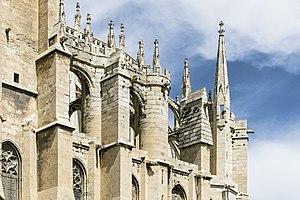
La cathédrale Saint-Just-et-Saint-Pasteur est le monument le plus prestigieux de la ville de Narbonne. Elle a rang de cocathédrale du diocèse de Carcassonne et Narbonne. Caractéristique du style gothique méridional, elle a remplacé des lieux de culte édifiés au centre de la ville dès le IVᵉ siècle. Sa particularité réside dans le fait qu'elle est inachevée et que sa hauteur sous voûte en fait la quatrième plus haute de France. Ce monument, presque disproportionné au regard du reste de la ville, fut l'un des chantiers les plus ambitieux de la France médiévale et l'une des œuvres les plus savantes du début du XIVᵉ siècle.